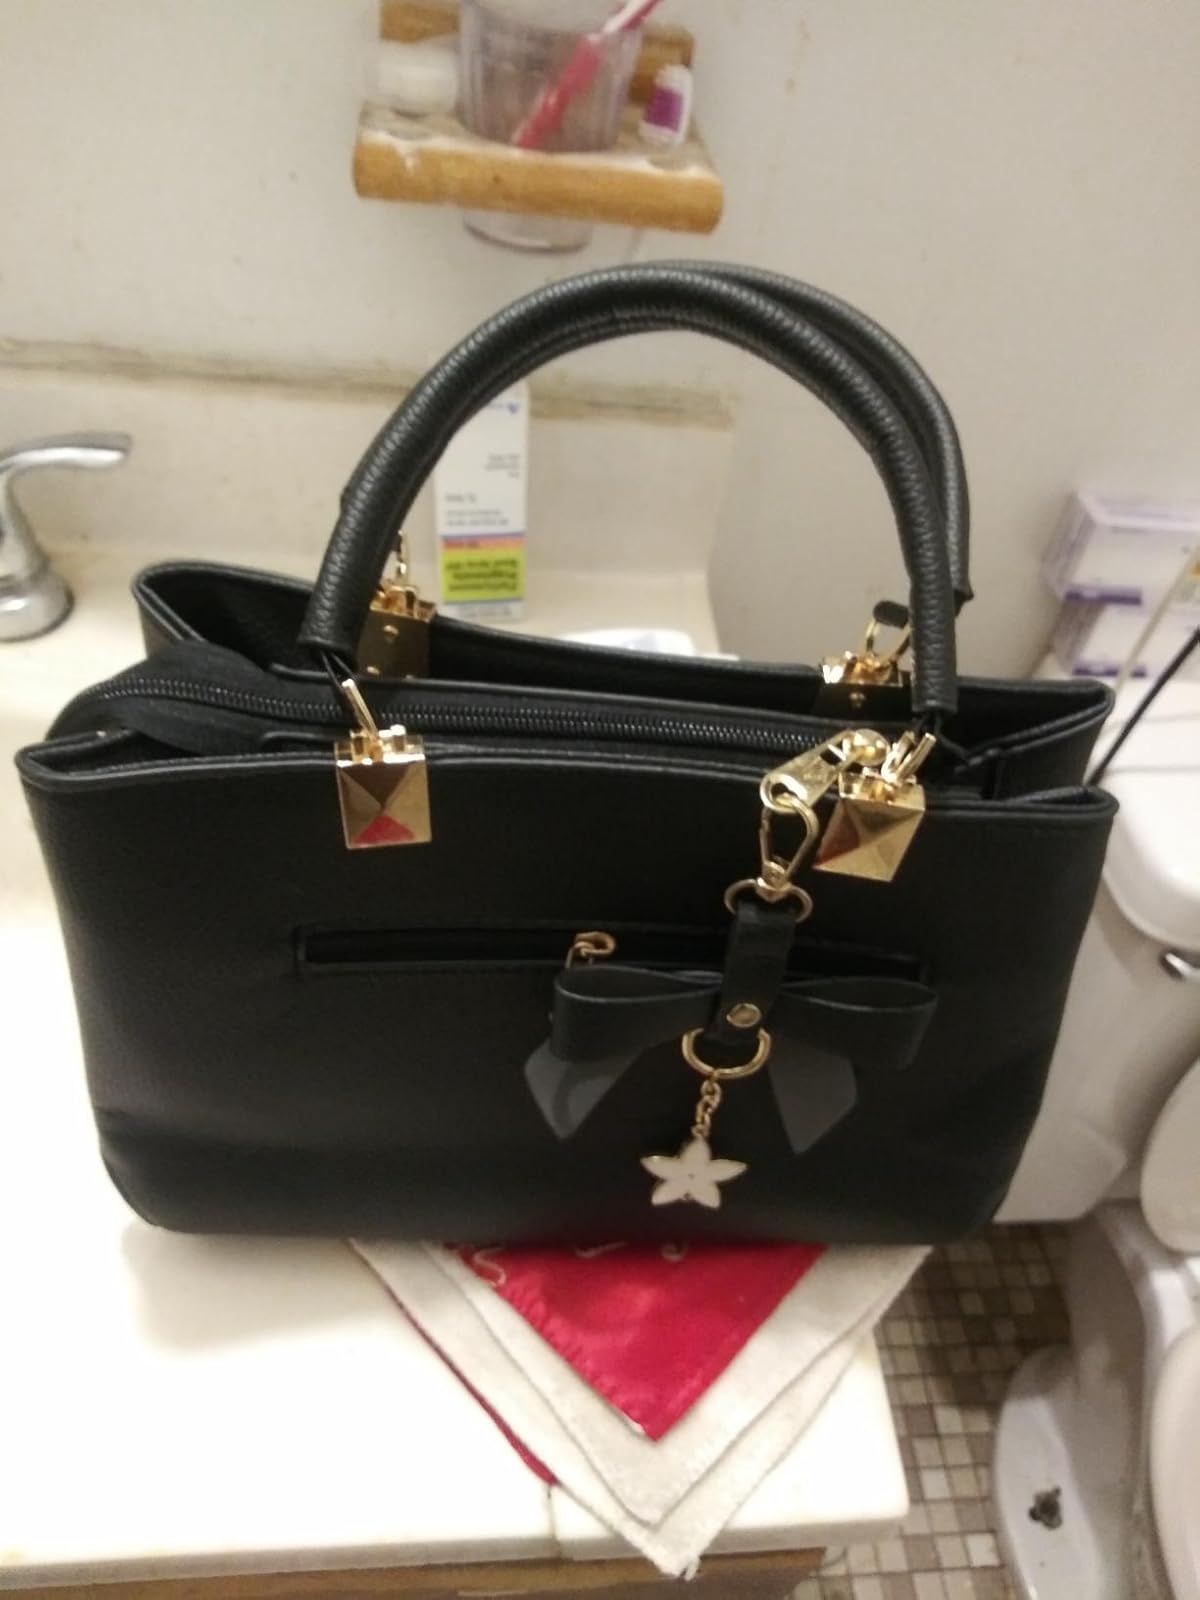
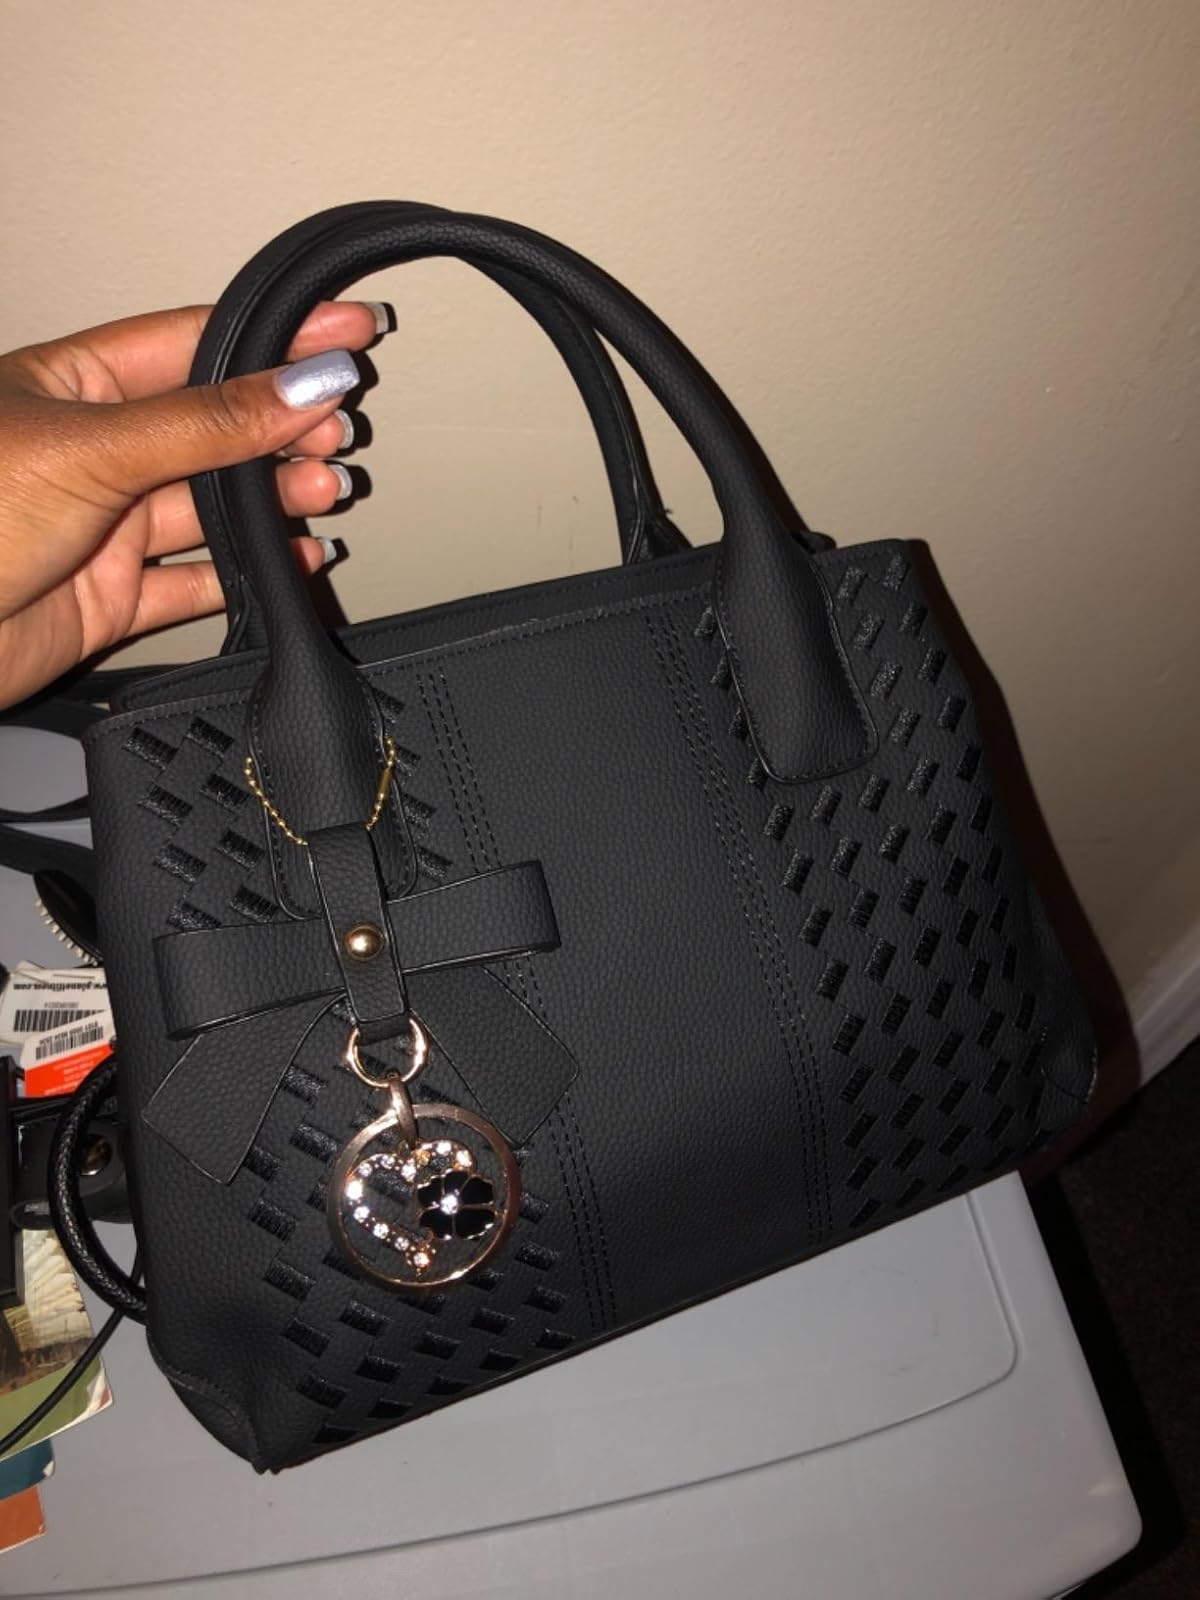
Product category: accessories_handbag
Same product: no